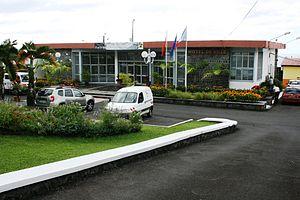
Vue de l'hôtel de ville de Sainte-Rose de La Réunion.